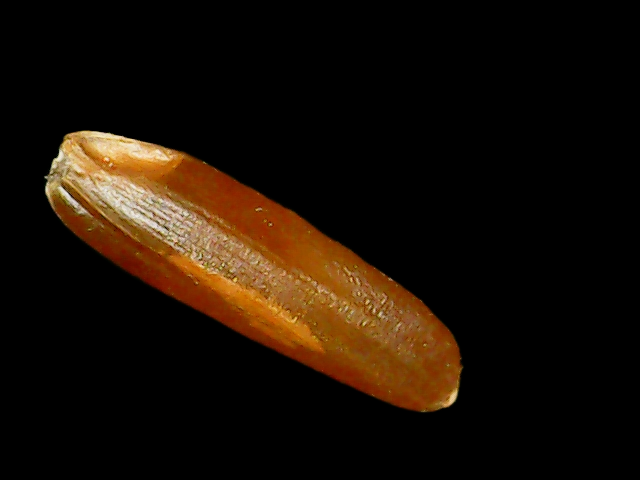
Rice variety: Binadhan20